Safi al-Din al-Hilli

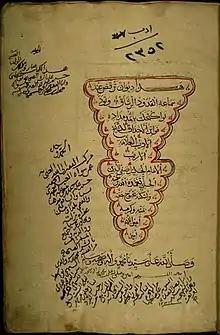
Manuscript of the Diwan of Safiddin Hilli

Abu ’l-Maḥāsin Ṣafī al-Dīn Abd al-Aziz ibn Saraya al-Ḥillī al-Ṭāyyʾī al-Sinbisī (26 August 1278 – 1349 AD/5 Rabi' al-Thani 677 – 749 AH), more commonly known as Ṣafī al-Dīn al-Ḥillī or Ṣafiddīn al-Ḥilli, was a 14th-century Arab warrior poet.